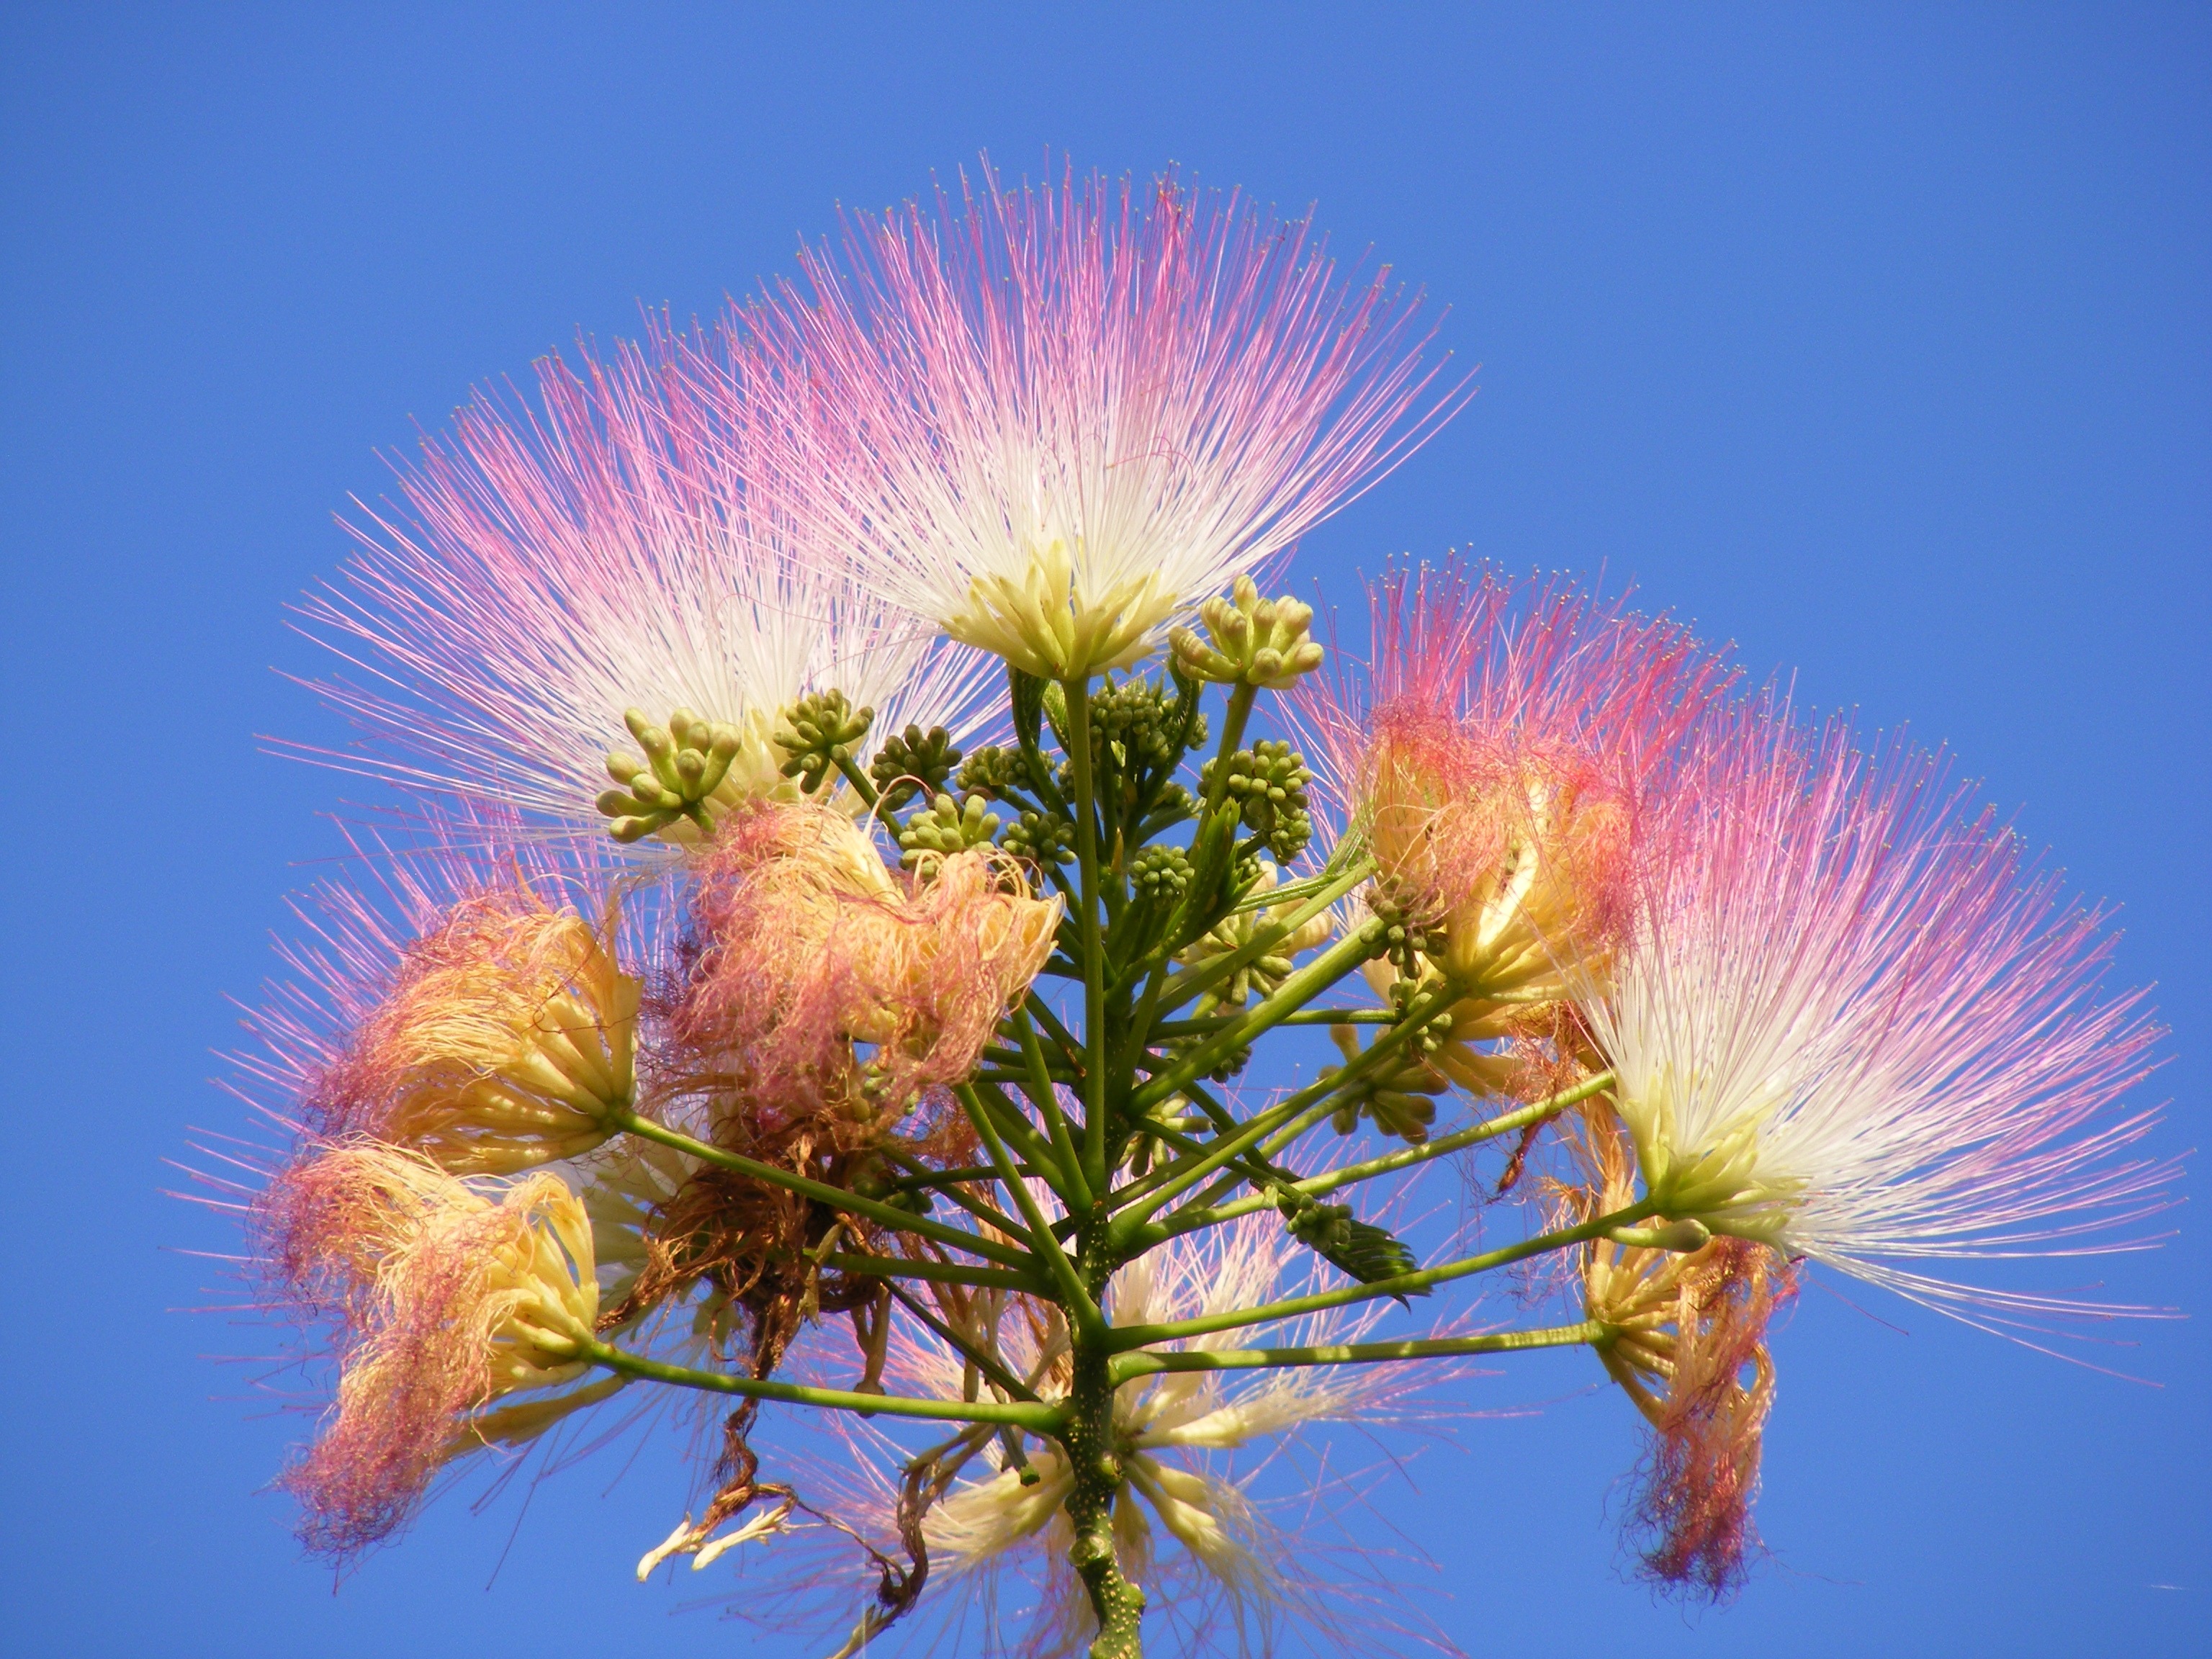
tree, nature, branch, blossom, plant, sky, sunlight, leaf, flower, summer, pollen, fluffy, botany, blue, flora, plants, wildflower, close up, silk, mimosa, persian, macro photography, flowering plant, daisy family, plant stem, land plant, arecales, albizia, julibrissin